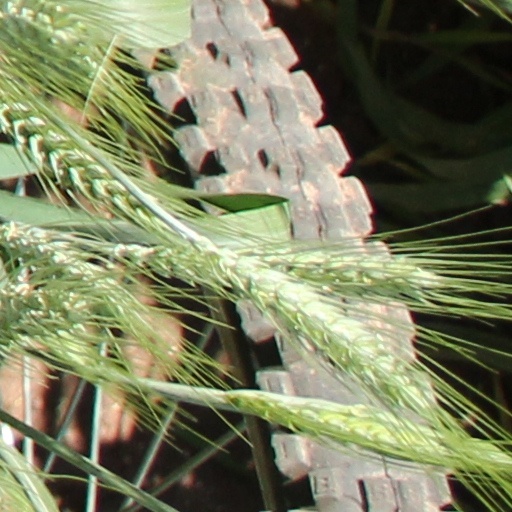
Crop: wheat